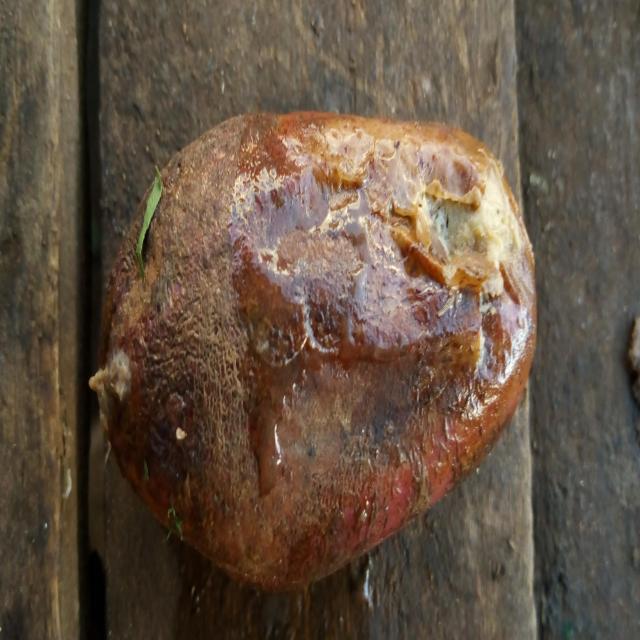
Plum grade: rotten